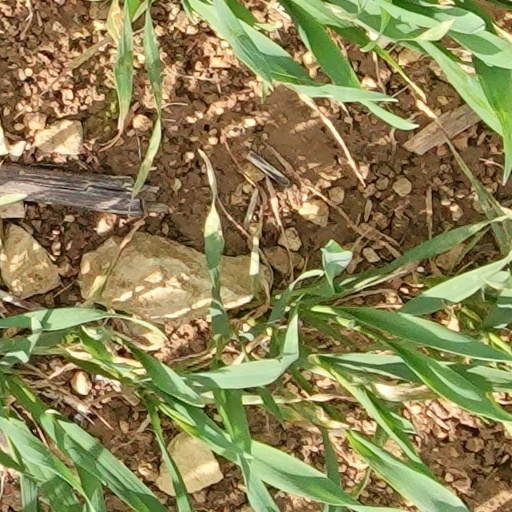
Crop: wheat